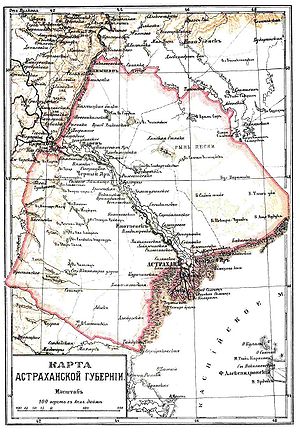
Astrakhan guvernement
Russisk kort over Guvernementet Astrakhan.
Astrakhan guvernement var et guvernement i den østlige del af Kejserdømmet Rusland og Sovjetunionen 1717–1929.